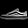
Label: Sneaker